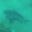
Label: shark